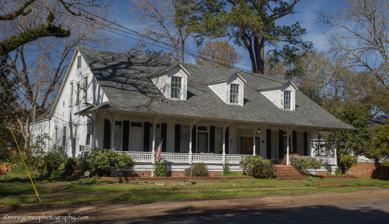
Building: Carnahan House
Country: United States of America
Year built: 1880
Historic house in Louisiana, United States United States historic place Carnahan House U.S. National Register of Historic Places Show map of Louisiana Show map of the United States Location 212 Ulster Ave., Boyce, Louisiana Coordinates 31°23′29″N 92°40′8″W / 31.39139°N 92.66889°W / 31.39139; -92.66889 Area less than one acre Built 1880 Architectural style Stick/Eastlake, Italianate NRHP reference No. 95000373 Added to NRHP April 7, 1995 The Carnahan House , in Boyce, Louisiana , was built around 1880 and was added to the National Register of Historic Places in 1995. It is a one-and-a-half-story frame galleried cottage built in a transitional Greek Revival / Italianate style.  It was remodeled around 1900 by the addition of an Eastlake -style gallery. It is located near the Red River levee. References